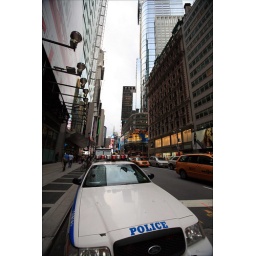
police car in a street in NY